Métabetchouane River

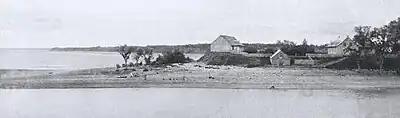
Hudson's Bay Company trading post, circa 1890

The mouth of the river may have been a seasonal Innu camp for thousands of years and the river itself was used as a route between Lake Saint-Jean and the Quebec City region. Important archaeological excavations on the banks of the river led, in the 1960s, to the discovery of a site frequented by the Amerindians since approximately 5000 years. In 1647, Jean de Quen was the first European to visit the place but his report did not make mention of the river. Some two decades later in 1676, the first reference was made of this river as "Metabeki8an" in the second register of Tadoussac. A French trading post was erected at its mouth in 1676. That same year, Jesuits established the Saint-Charles Mission at the river's mouth. In the mid 19th century, William Price began logging along the length of the river and it was used for a long time for log driving.